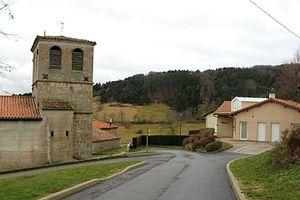
Châtelneuf (Loire), la mairie et l'église.
Châtelneuf est une commune française située dans le département de la Loire en région Auvergne-Rhône-Alpes, et faisant partie de Loire Forez Agglomération.